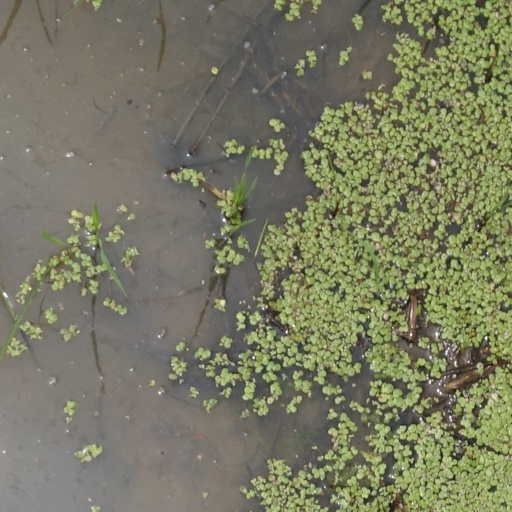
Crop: rice